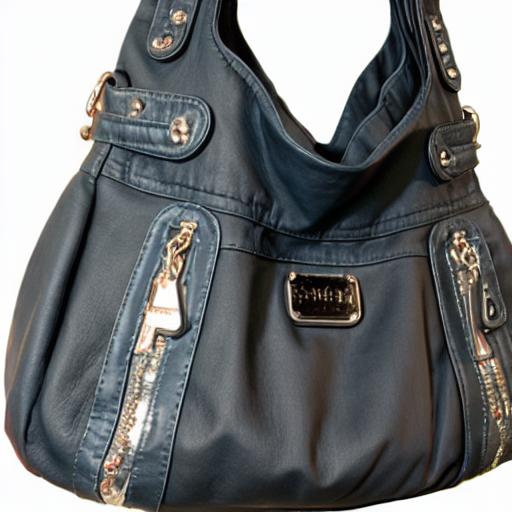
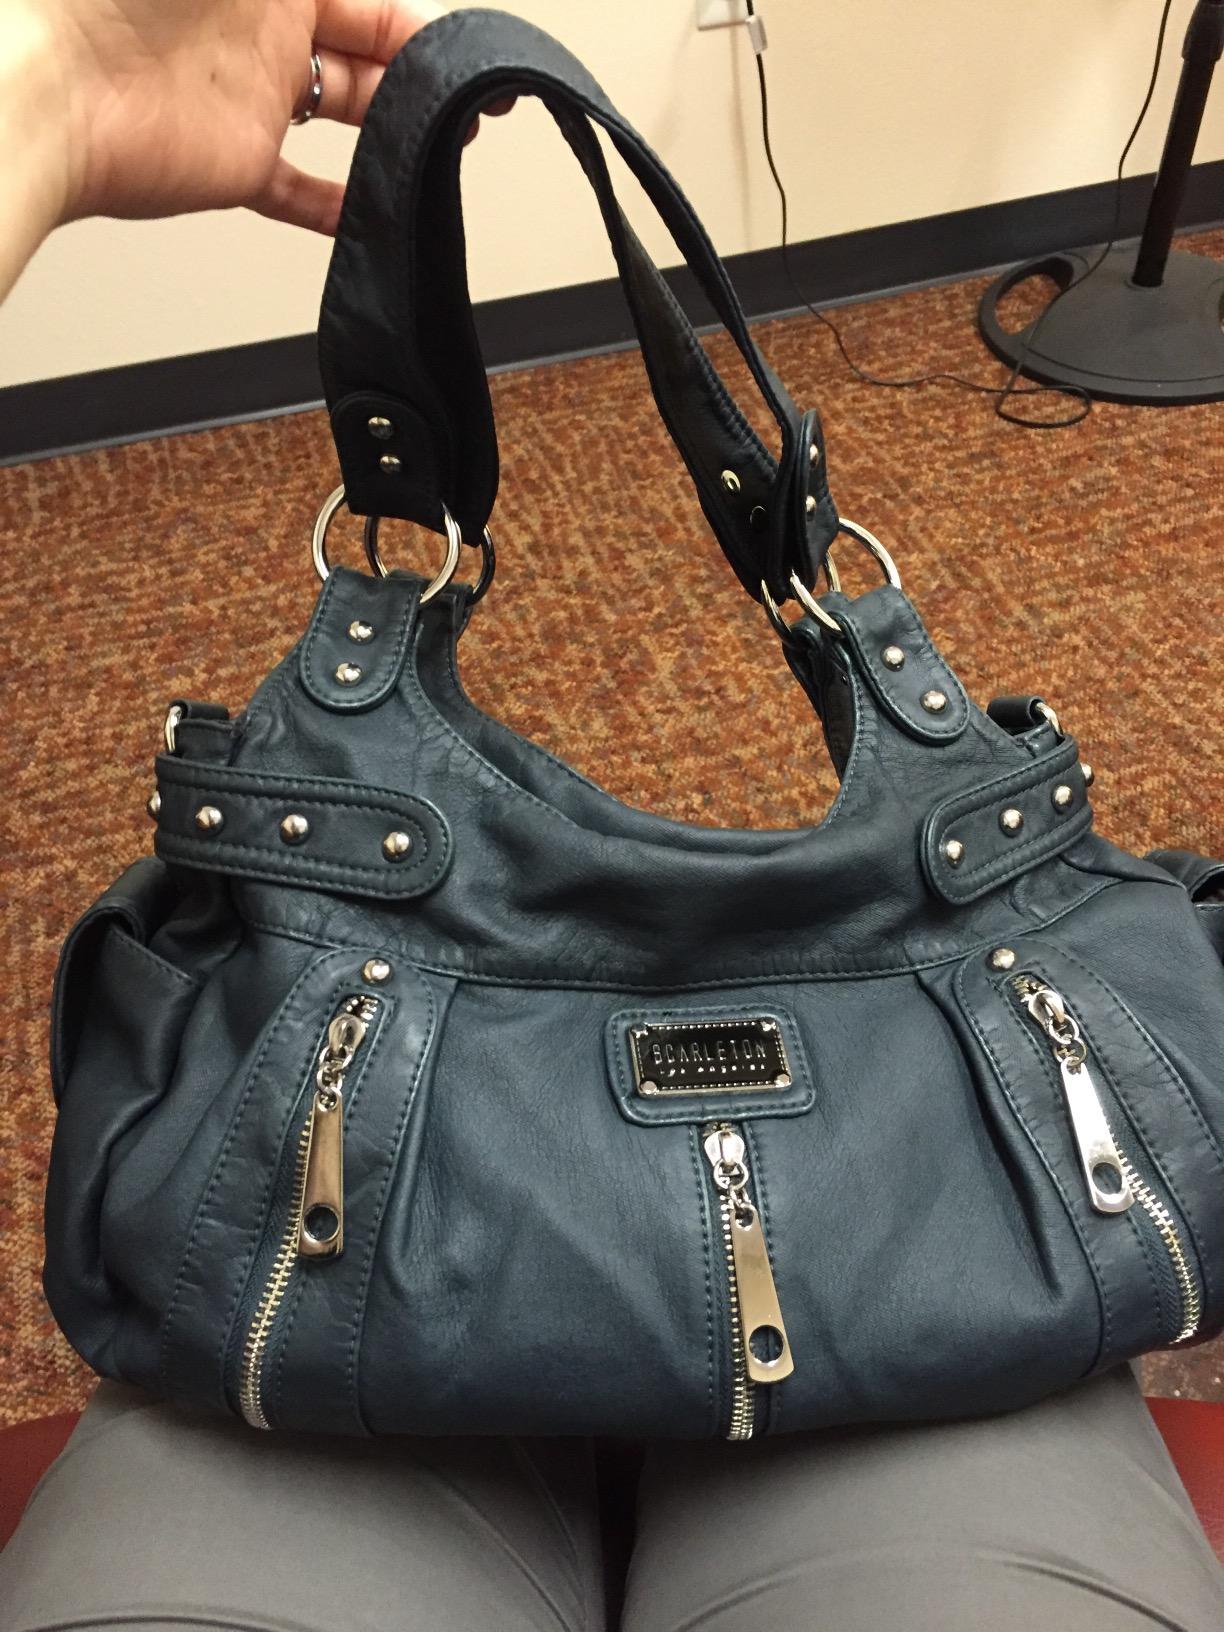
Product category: accessories_handbag
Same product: no